Flued boiler

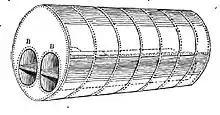
Lancashire boiler, from Fairbairn's lecture

The simplest form of flued boiler was Richard Trevithick's "high-pressure" Cornish boiler, first installed at Dolcoath mine in 1812. This is a long horizontal cylinder with a single large flue containing the fire. As the furnace relied on natural draught, a tall chimney was required at the far end of the flue to encourage a good supply of air (oxygen) to the fire.